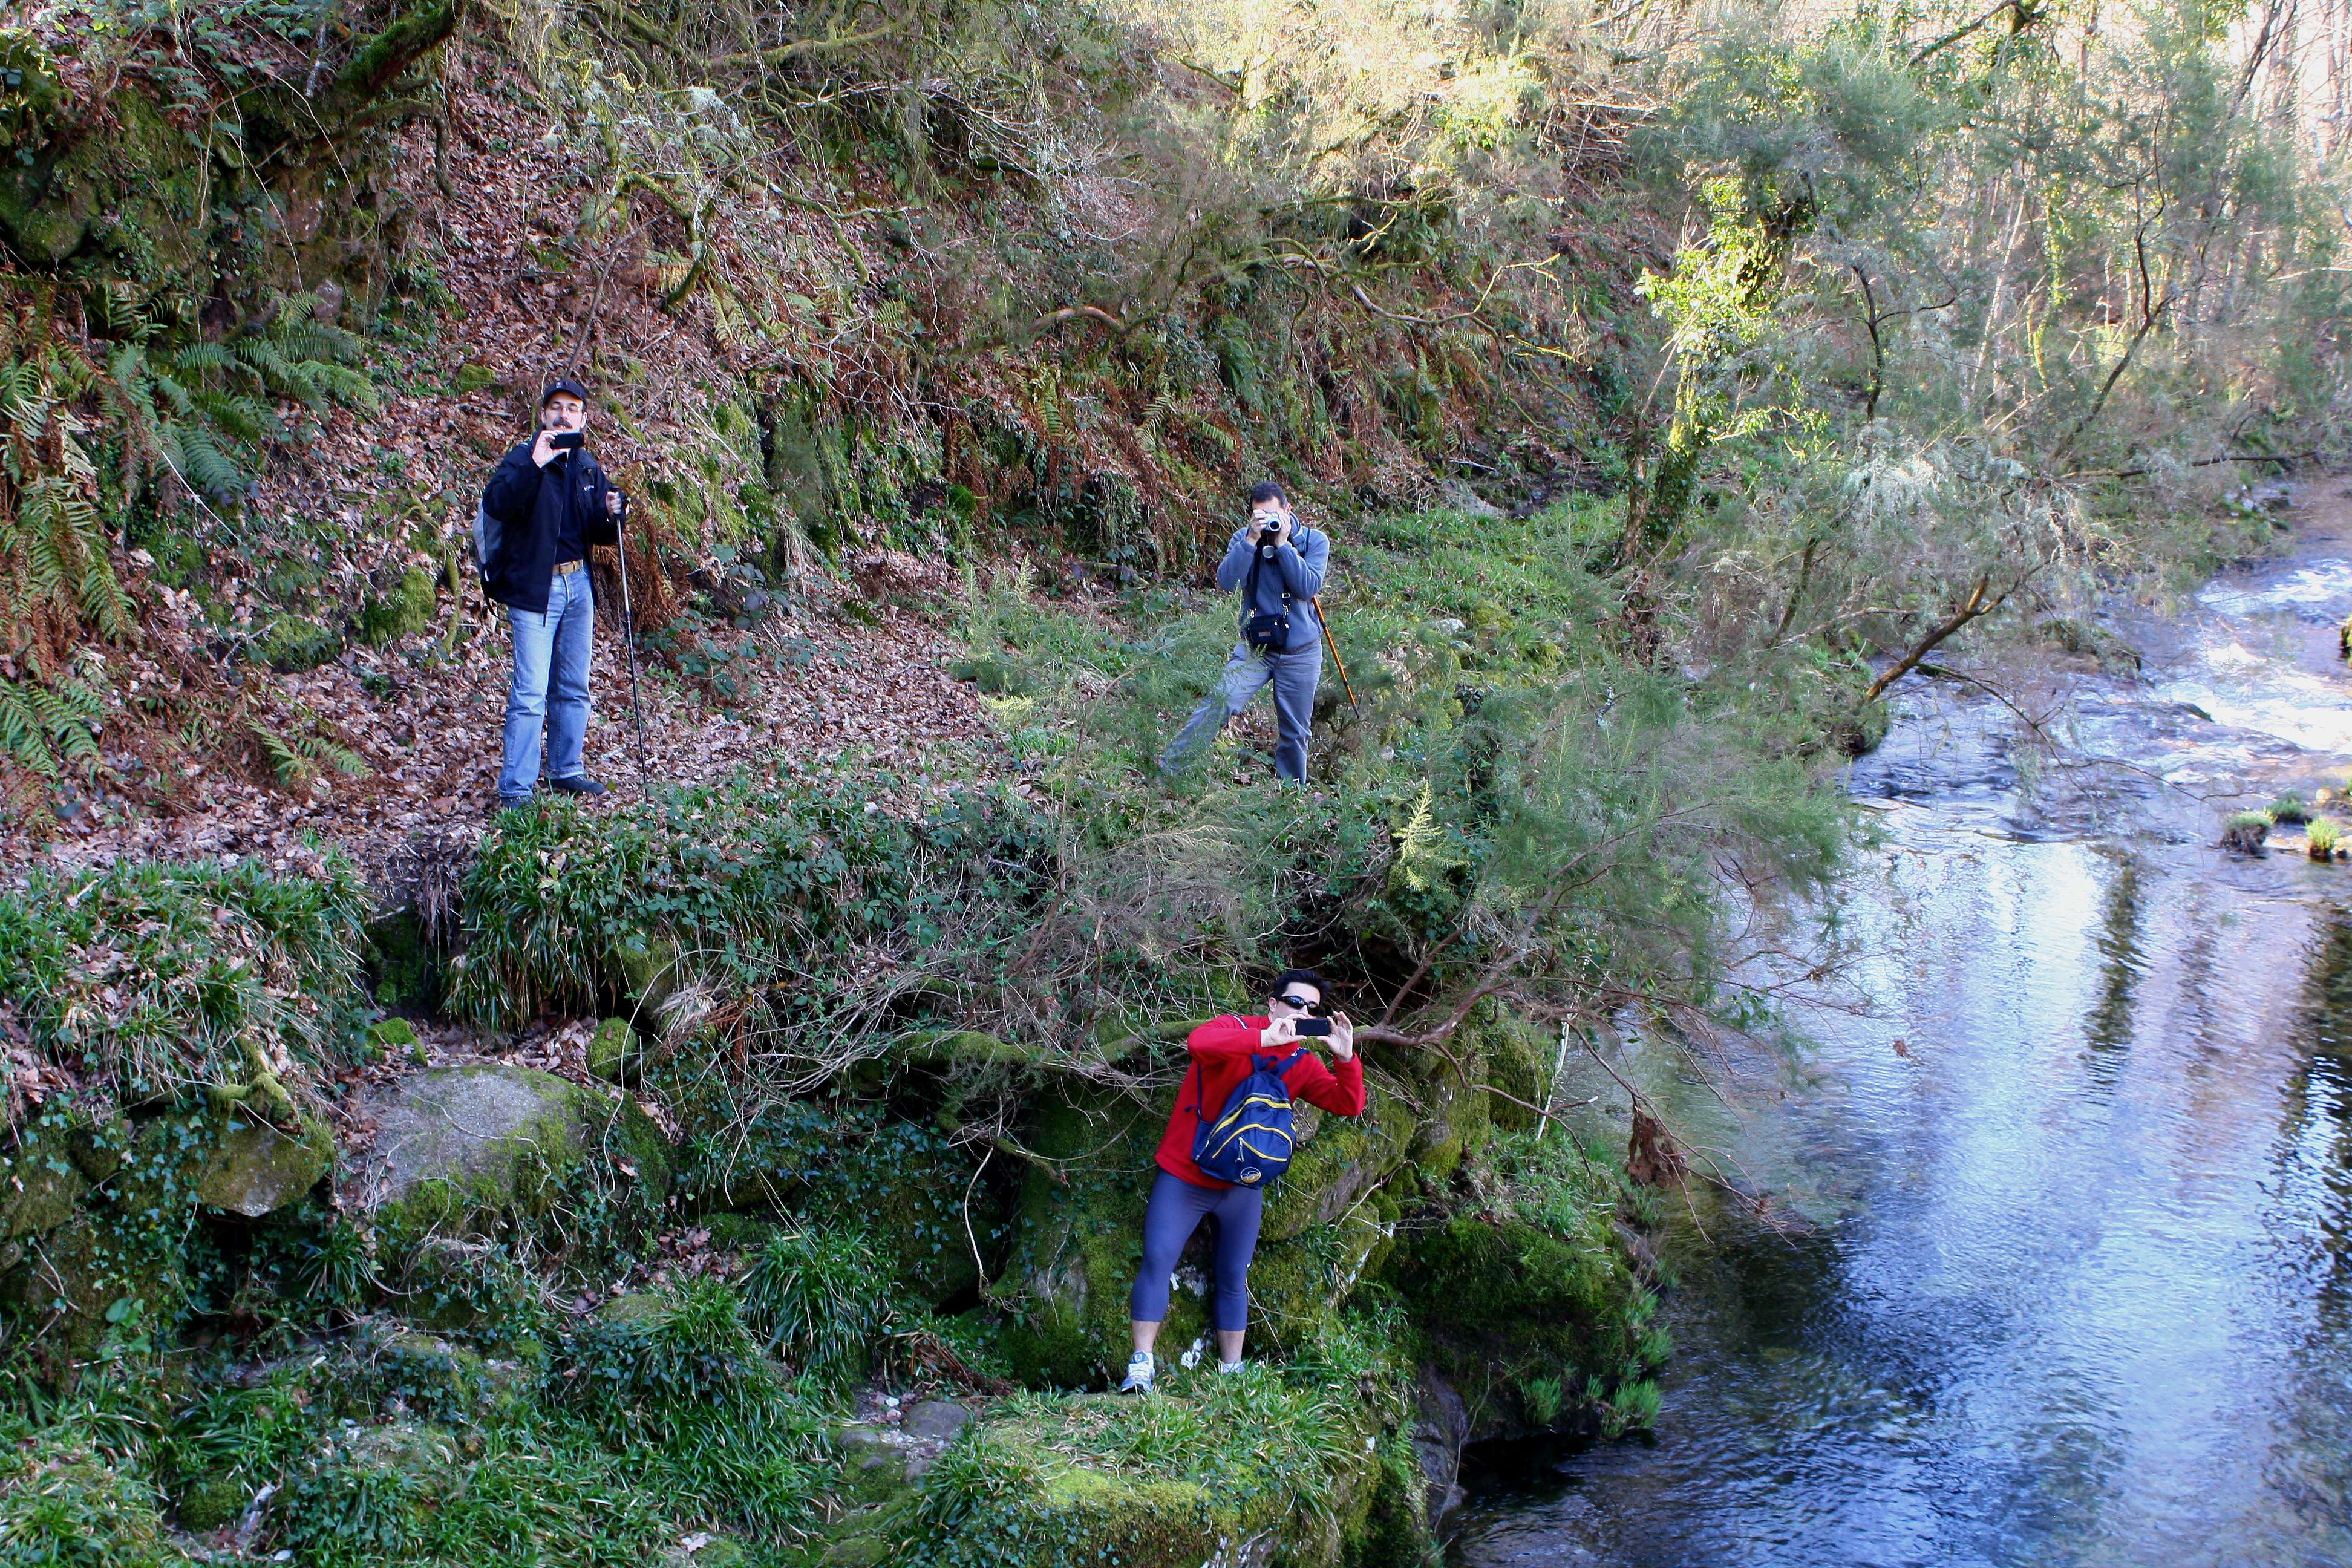
wilderness, walking, hiking, trail, adventure, river, stream, jungle, sports, woodland, ecosystem, ggl1, barbeira